Killing of Jerame Reid

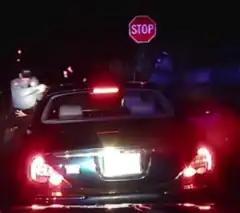
A screenshot of the pull over, seconds before Jerame Reid "(right)", who came out of the car, was shot by the police

On December 30, 2014, 36-year-old African-American man Jerame Reid was shot and killed in Bridgeton, New Jersey, by Bridgeton police officer Braheme Days and his partner, Roger Worley, during a traffic stop for running through a stop sign. The encounter was captured on a dashcam video that was released on January 22, 2015.